Señor Wences

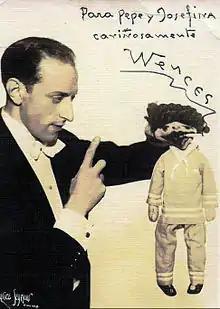
Señor Wences in 1935 with an early version of "Johnny"

Wenceslao Moreno Centeno (April 17, 1896 – April 20, 1999), known professionally as Señor Wences, was a Spanish ventriloquist and comedian. His popularity grew with his frequent television appearances on CBS's "The Ed Sullivan Show" during the 1950s and 1960s. Later, he became popular with another generation of fans on "The Muppet Show".